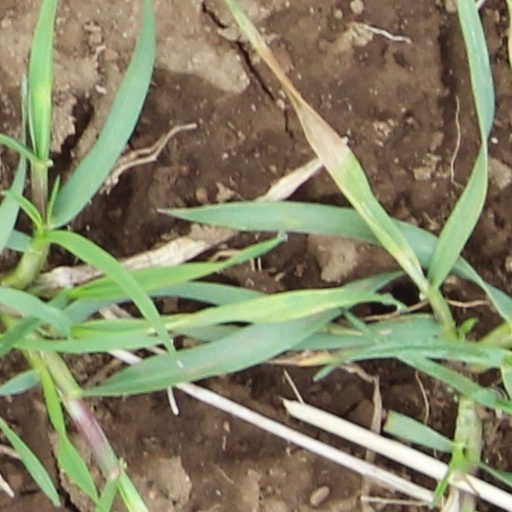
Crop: wheat